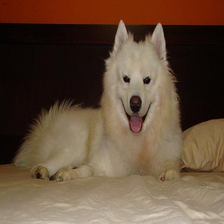
Species: dog
Breed: samoyed